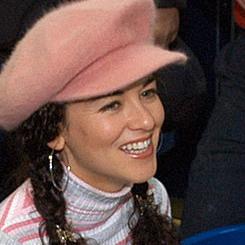
Age: 33